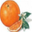
Label: orange